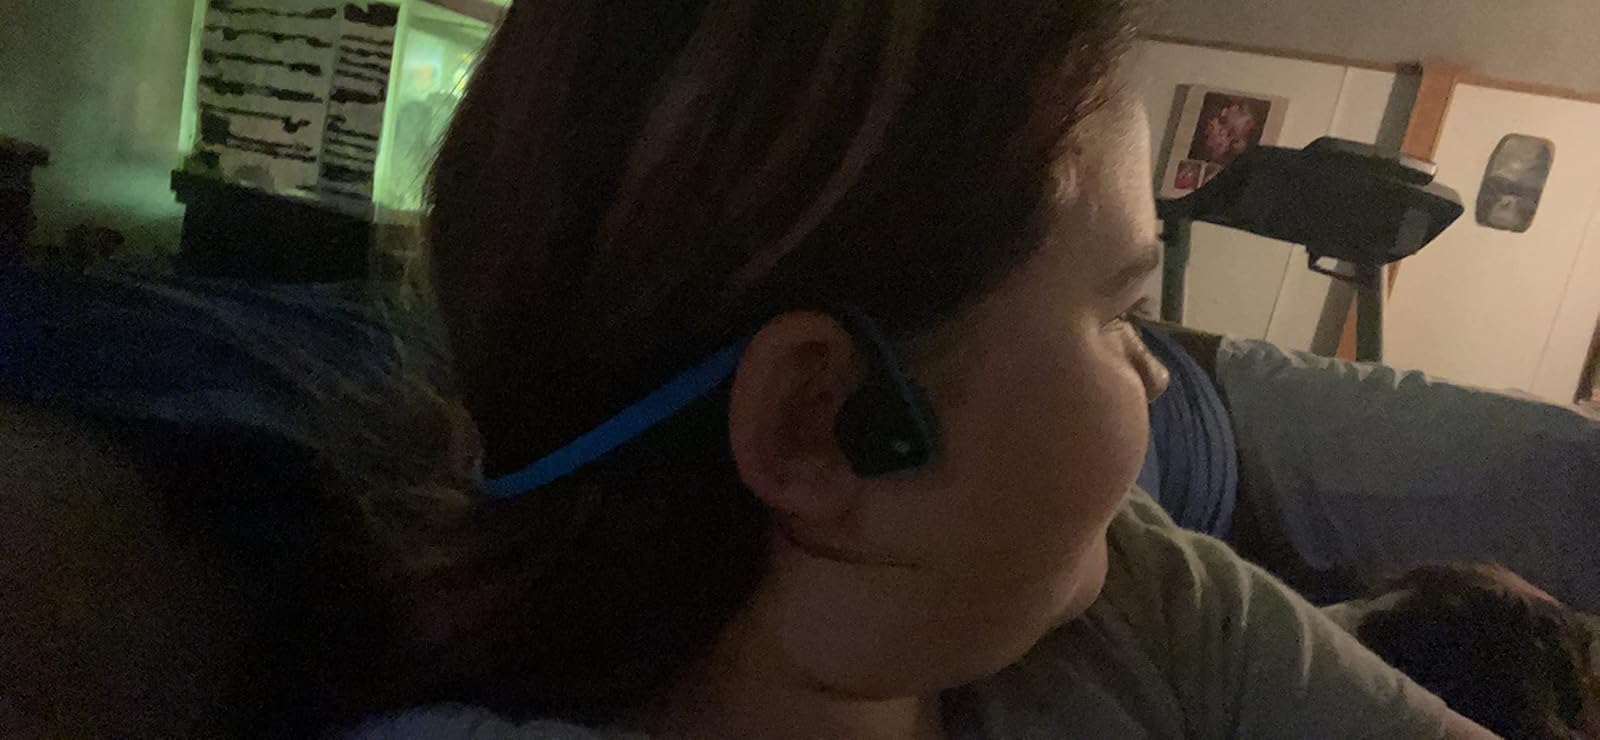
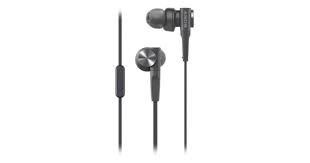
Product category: headphones
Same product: no